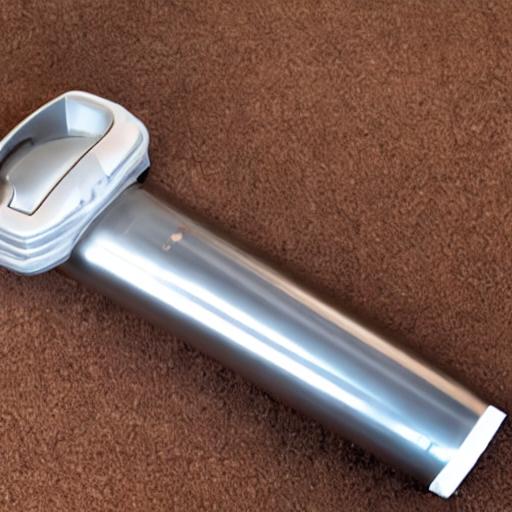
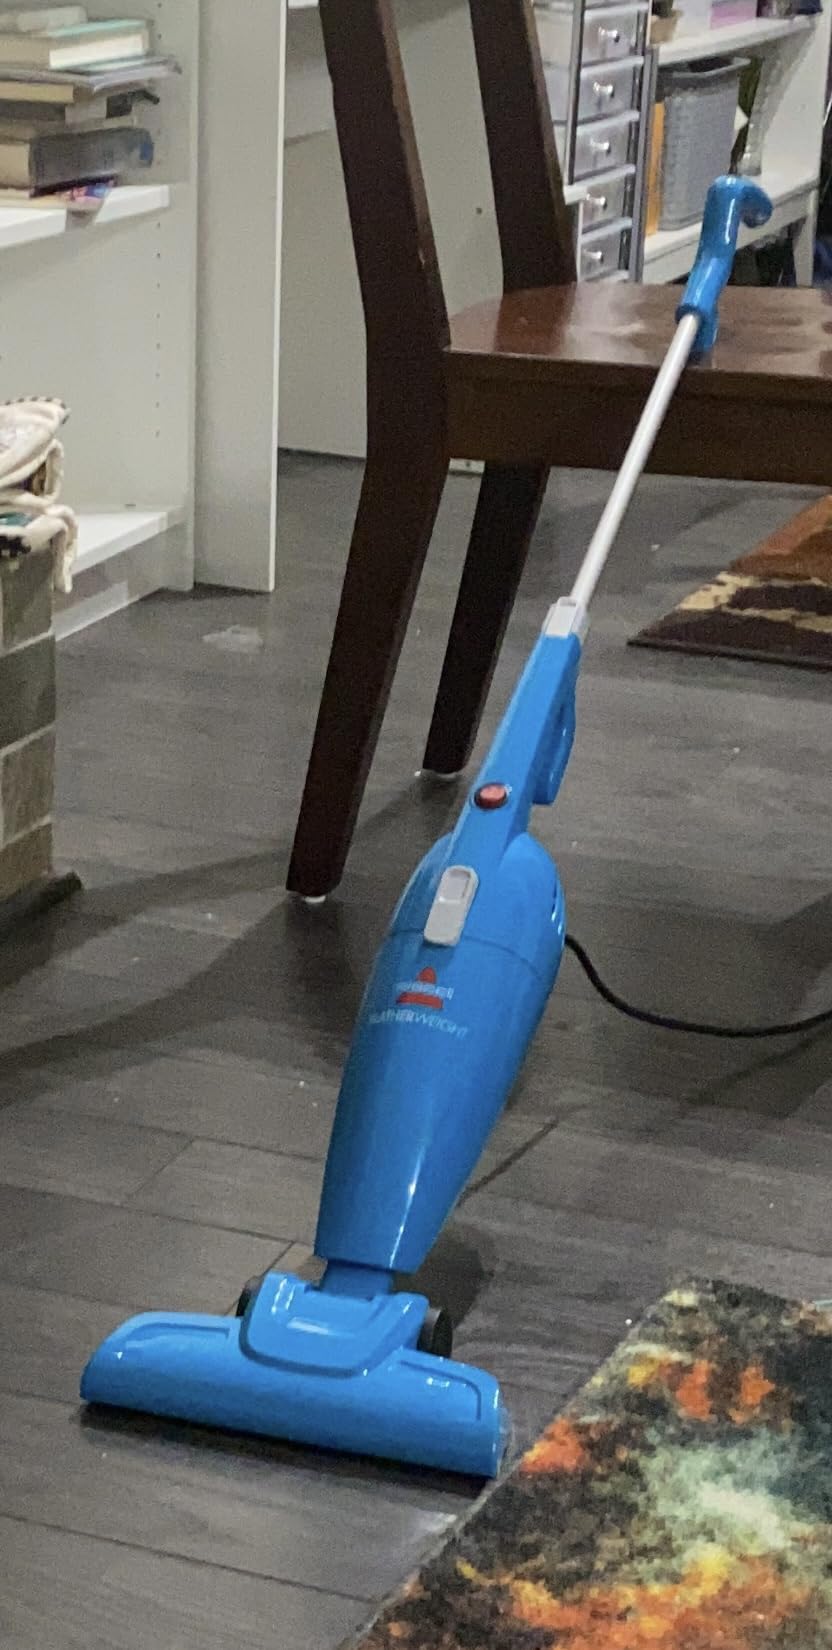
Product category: items_vacuum
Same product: no